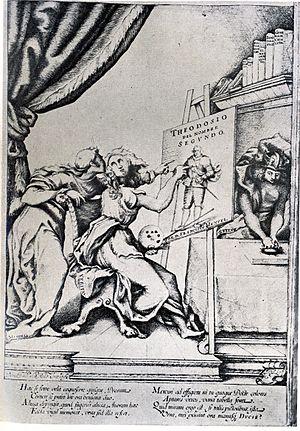
dessin pour le frontispice de D. Teodosio II de Francisco Manuel de Melo, réalisé par son cousin, sous la direction de l'auteur
Francisco Manuel de Melo est écrivain, homme politique et militaire portugais, qui appartient également à l'histoire militaire et littéraire de l'Espagne.